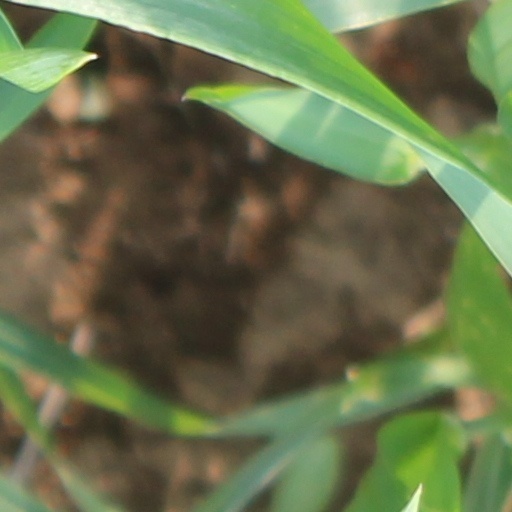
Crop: wheat